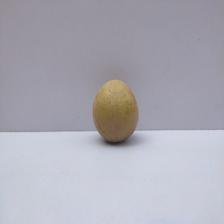
Size: Medium